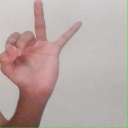
अक्षर: ण